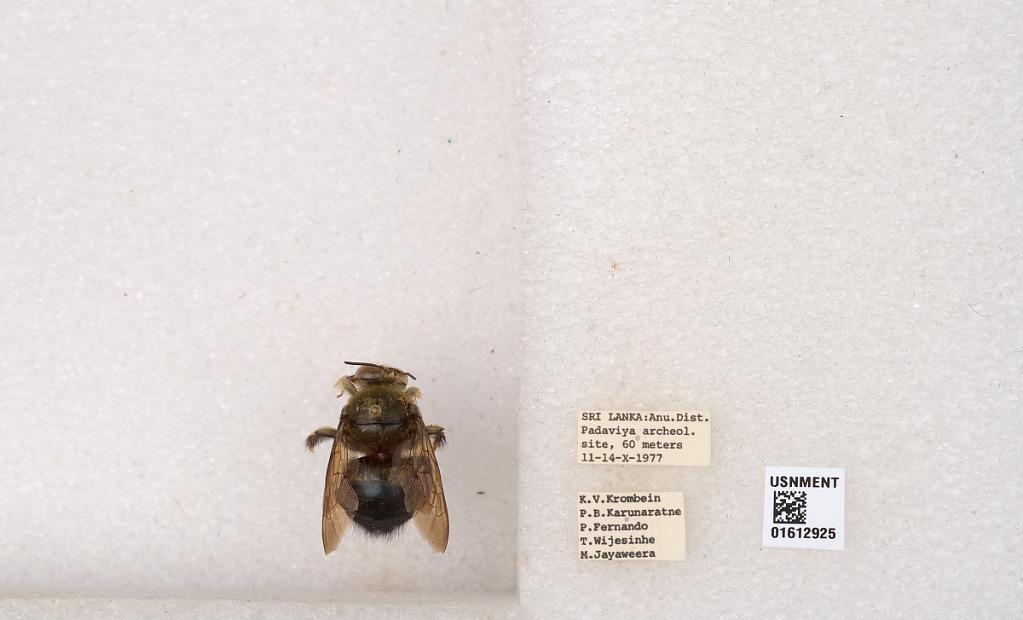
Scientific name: Xylocopa (Zonohirsuta) sp.
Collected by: P. Karunaratne, Fernando, T. Wijesinhe & M. Jayaweera
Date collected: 1977-9-11
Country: Sri Lanka
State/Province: North Central
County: Anuradhapura
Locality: Padaviya archeol. site